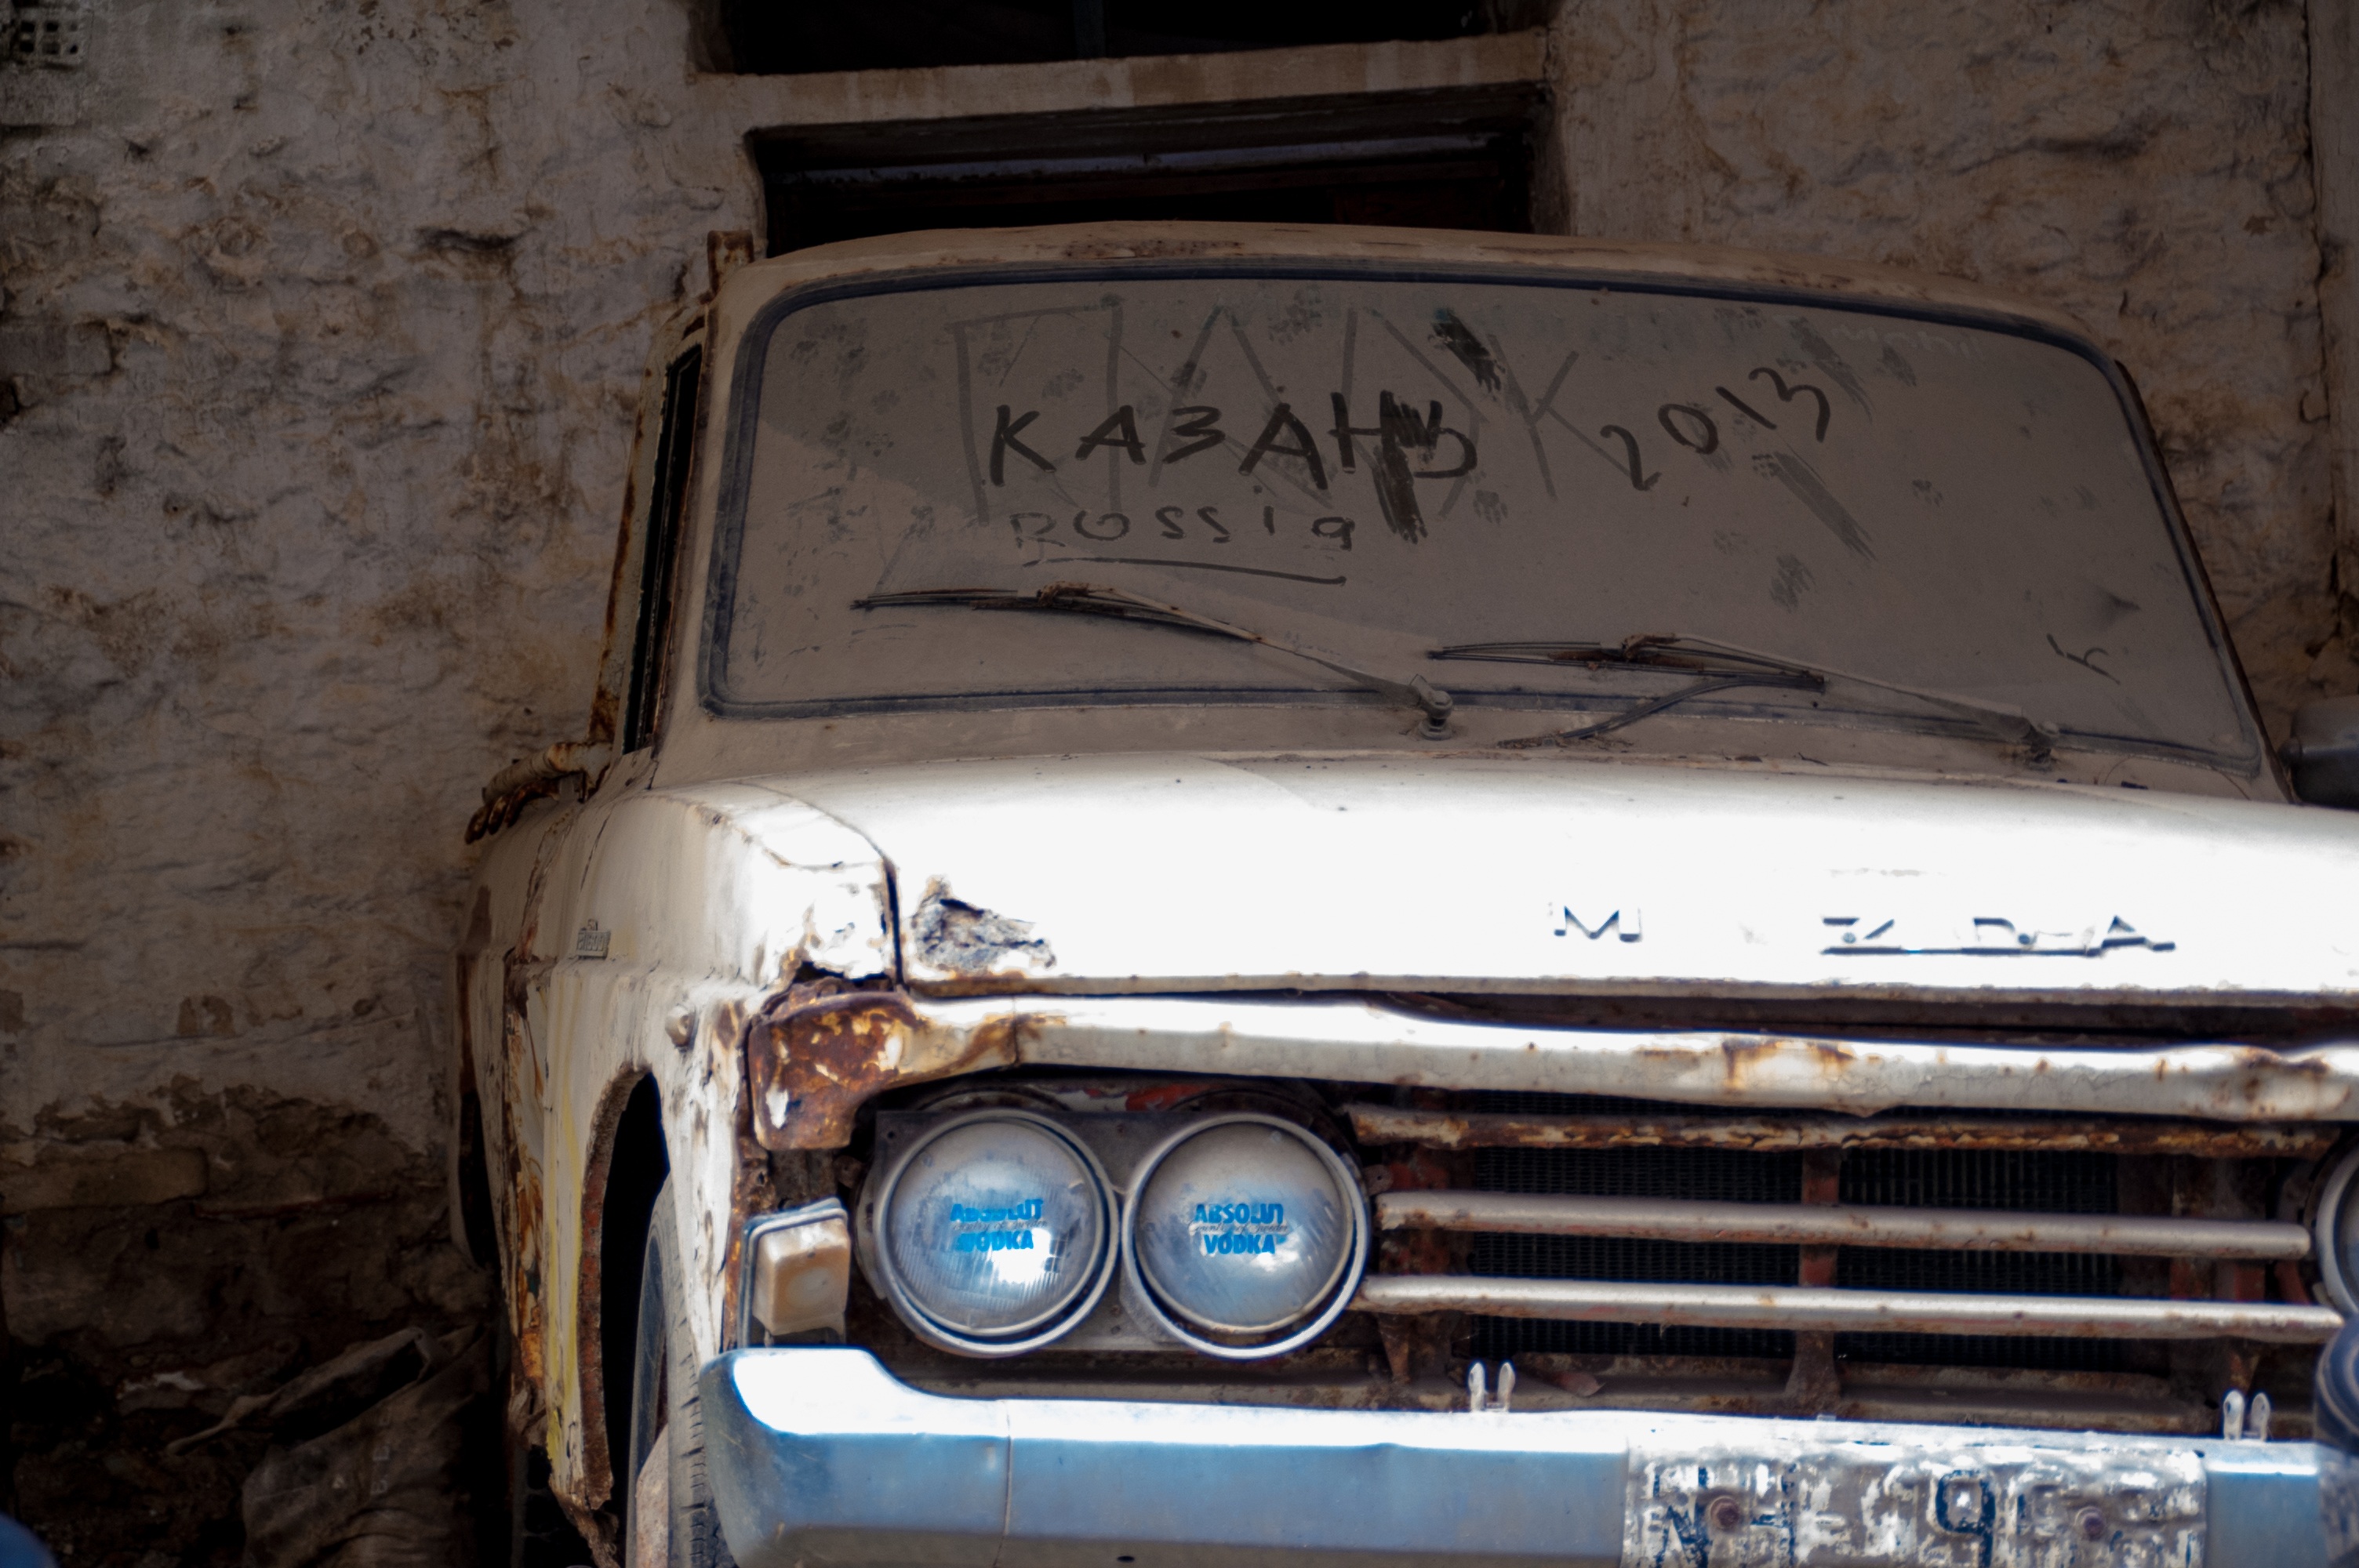
car, vehicle, auto, motor vehicle, vintage car, bumper, sedan, oldtimer, classic, mazda, scrap, antique car, land vehicle, automobile make, automotive exterior, compact car, luxury vehicle